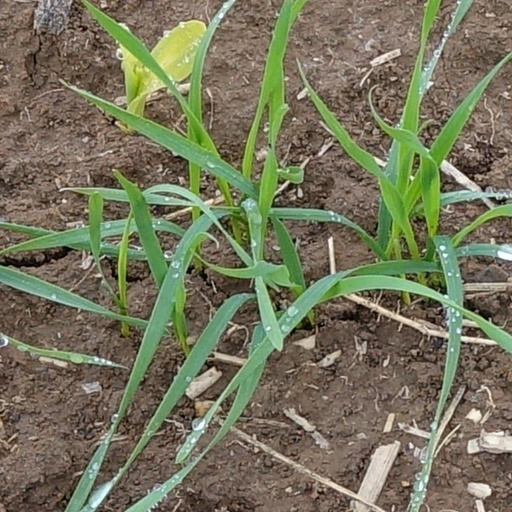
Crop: wheat